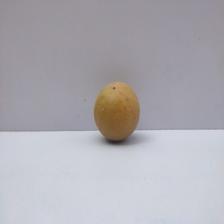
Size: Medium